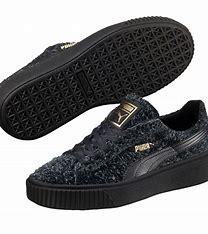
Brand: Puma
Model: Suede